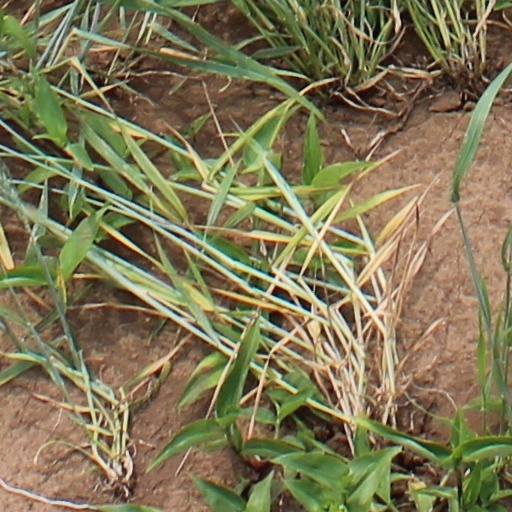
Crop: wheat